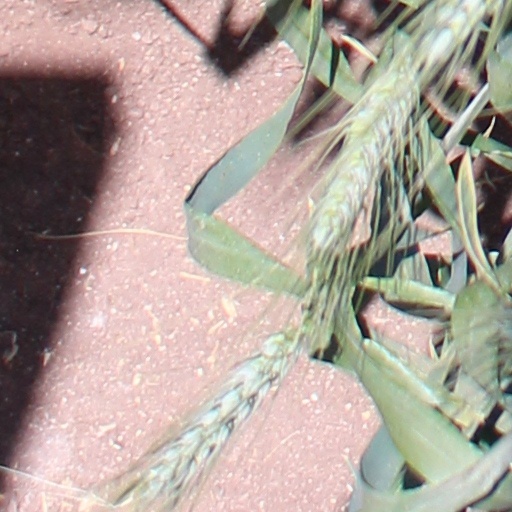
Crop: wheat